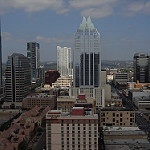
Label: buildings